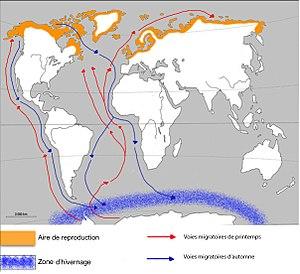
Trajet migratoire de la Sterne Arctique (Sterna paradisea)
La migration animale à longue distance définit les mouvements d’aller et de retour d’animaux entre une zone de reproduction et une zone d’hivernage éloignée l'une de l'autre. Ces mouvements sont généralement répétitifs car saisonniers. Cette migration peut se faire par l’intermédiaire de corridors biologiques. Ceux-ci correspondent à un ou plusieurs milieux qui vont relier l’ensemble des habitats nécessaires au bon déroulement des cycles vitaux d’une espèce.